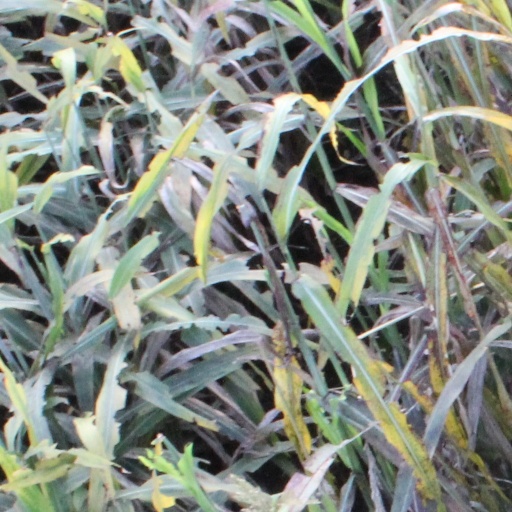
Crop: sorghum